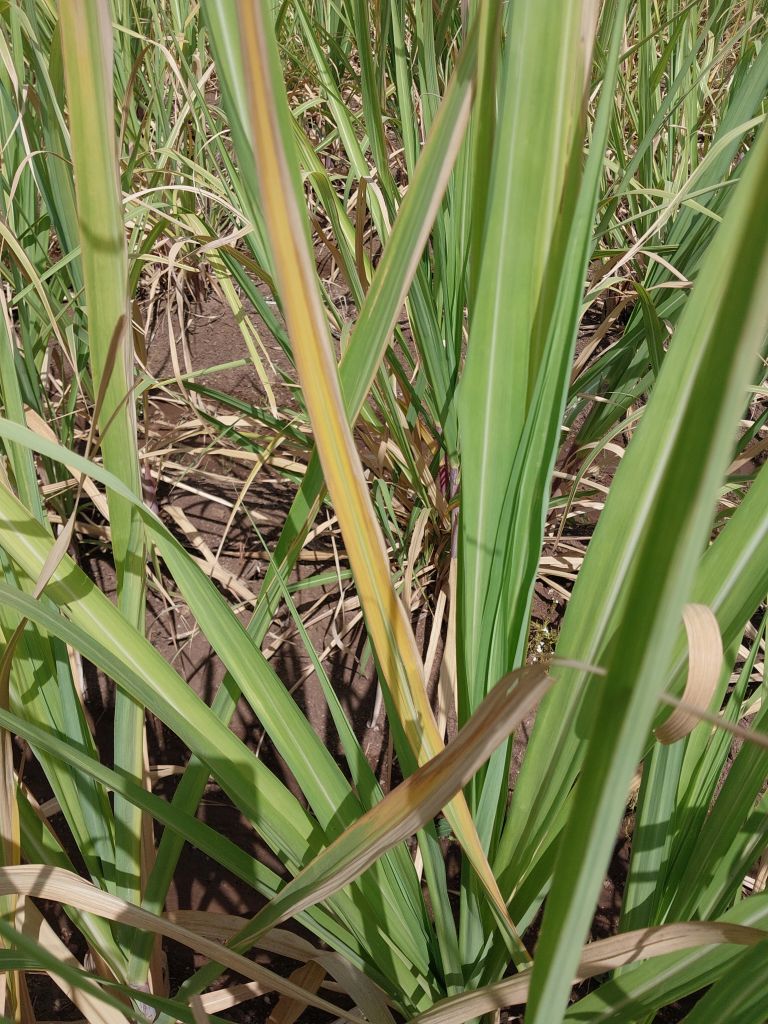
Label: Yellow Leaf